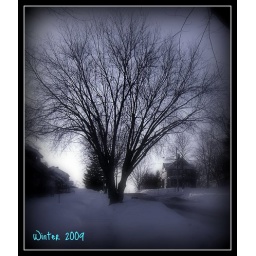
The siloutte I saw of a tree in my town. I love the bare trees of winter